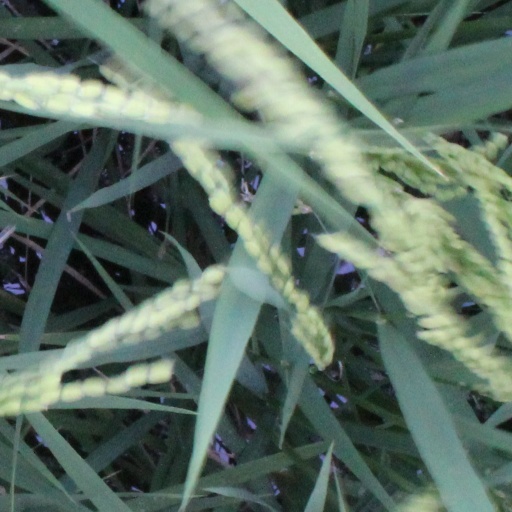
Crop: rice